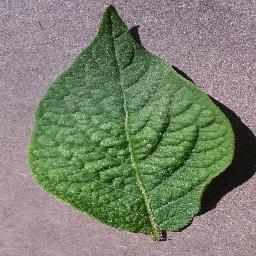
Label: Potato___healthy